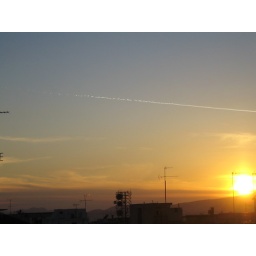
Silver and gold nary a cloud in the sky